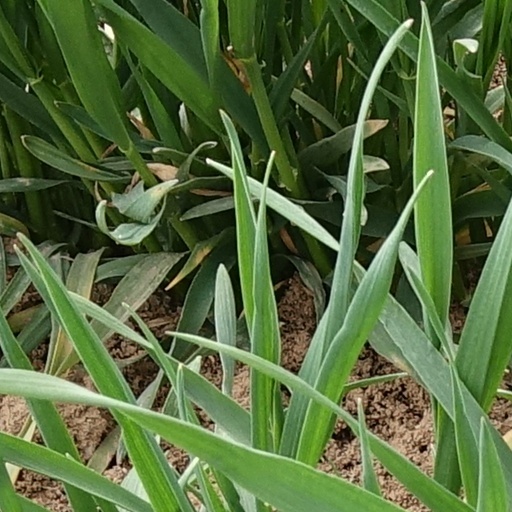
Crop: wheat